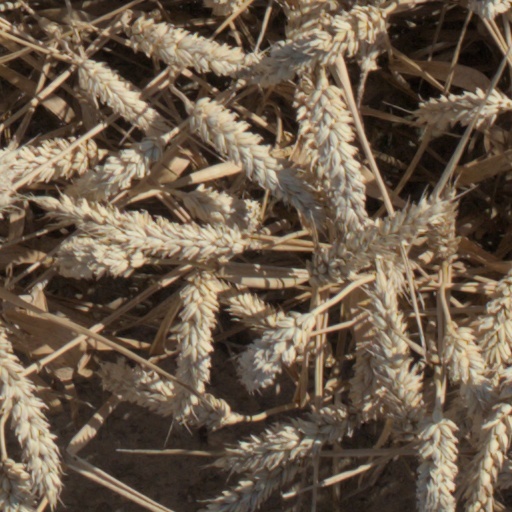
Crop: wheat